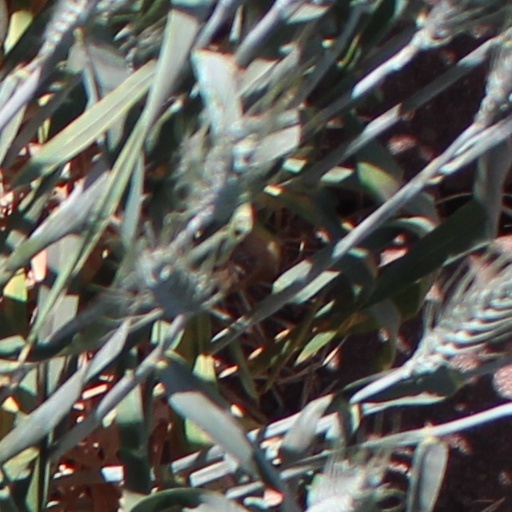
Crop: wheat